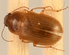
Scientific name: Amara quenseli
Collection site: Onaqui NEON (ONAQ), plot ONAQ_016